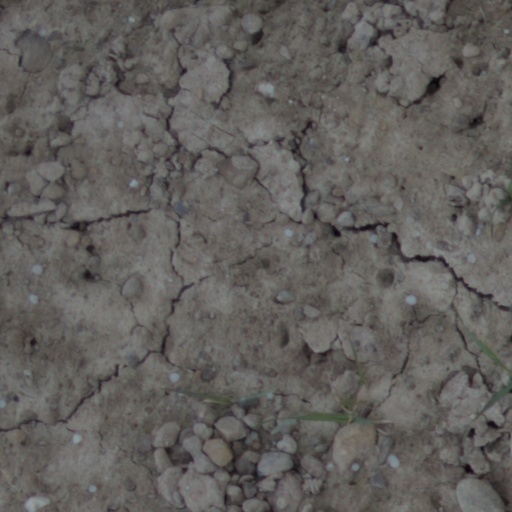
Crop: wheat